National Day for Truth and Reconciliation

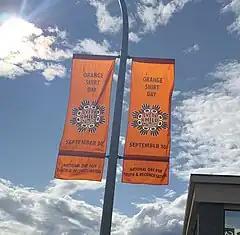
Banners advertising Orange Shirt Day flying in Williams Lake, BC – a city located within T'exelc (Williams Lake First Nation territory)

The National Day for Truth and Reconciliation (sometimes shortened to T&R Day) (NDTR), originally and still colloquially known as Orange Shirt Day, is a Canadian day of memorial to recognize the atrocities and multi-generational effects of the Canadian Indian residential school system. It occurs every year on September 30.